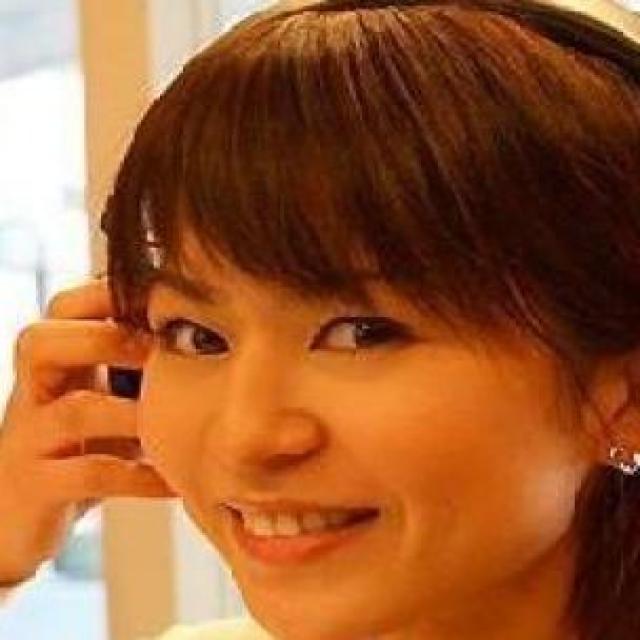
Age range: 21-44